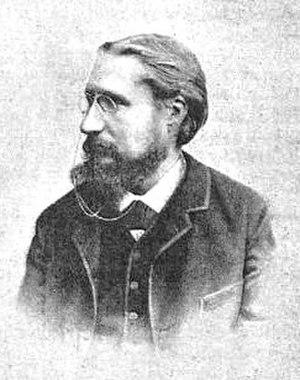
Joseph Malègue est un écrivain français, né à La Tour-d'Auvergne le 8 décembre 1876 et mort à Nantes le 30 décembre 1940.
Charles Gide, né le 29 juin 1847 à Uzès et mort le 12 mars 1932 à Paris 16e, est un économiste et enseignant français.